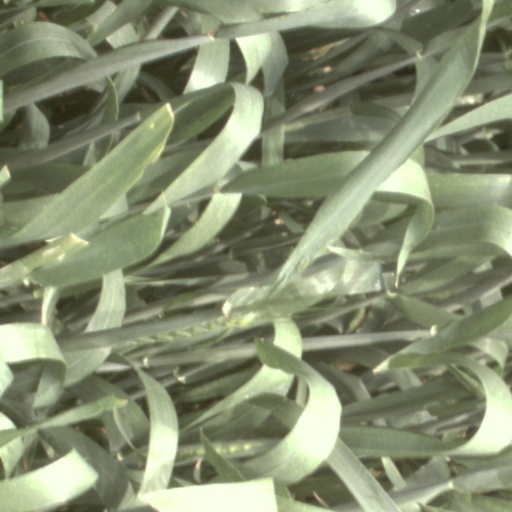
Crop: wheat